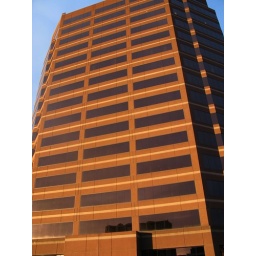
taken in dec/09 building right accross bridge going into ky